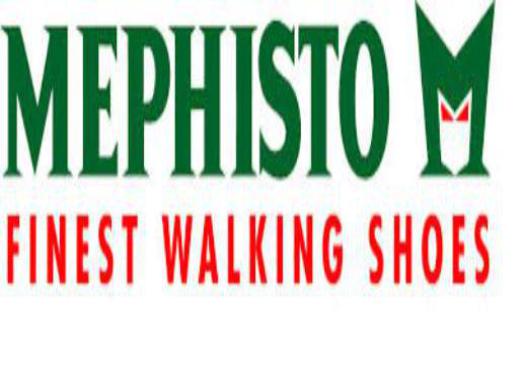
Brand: mephisto
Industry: Clothes